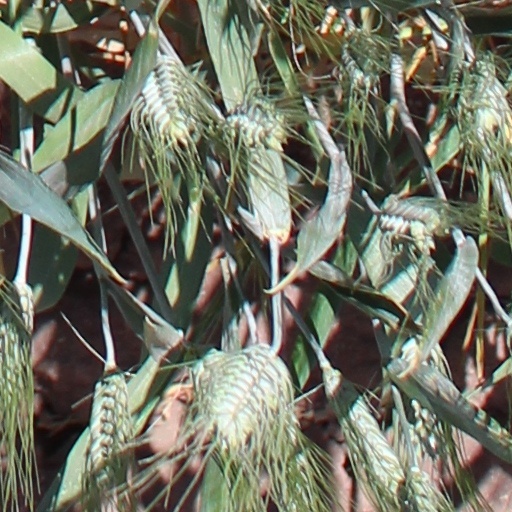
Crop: wheat